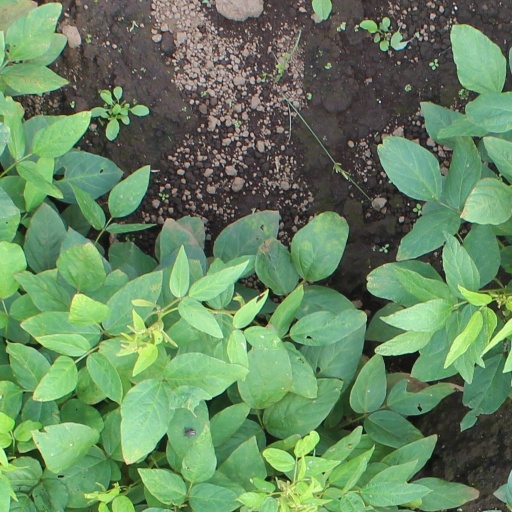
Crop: soybean